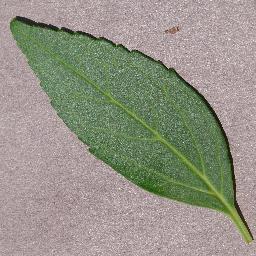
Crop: cherry
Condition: (including_sour)_healthy